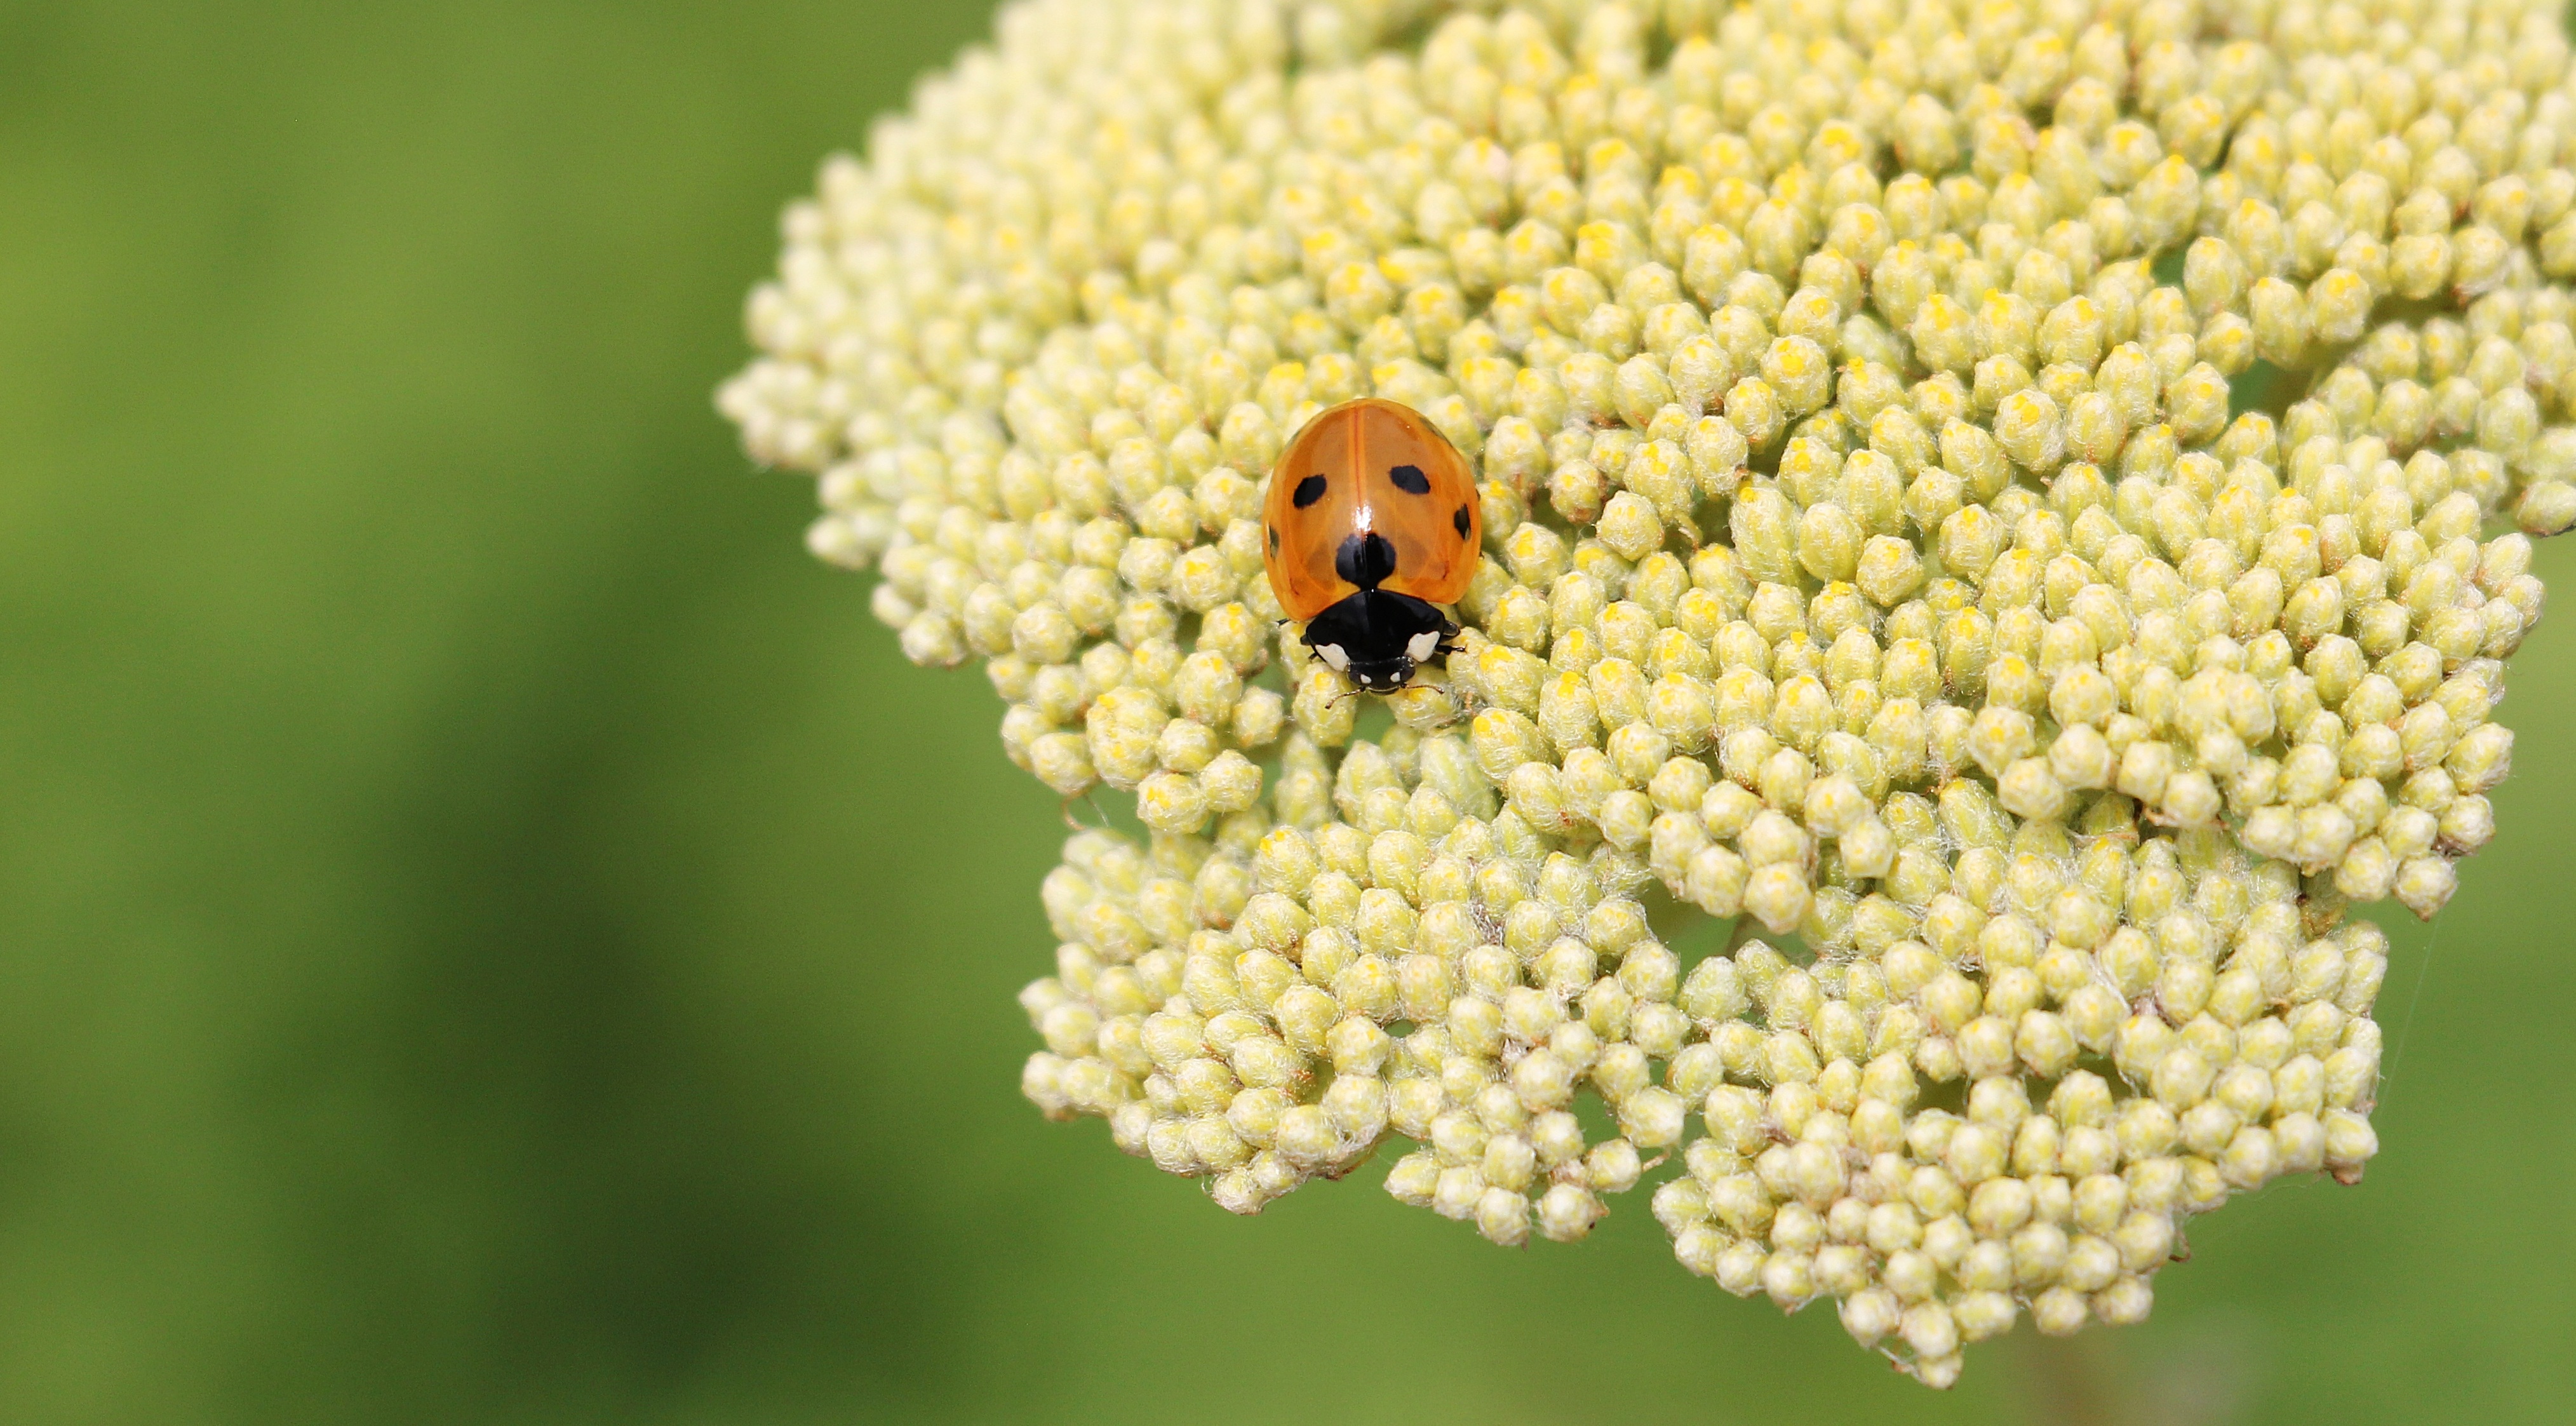
nature, plant, photography, flower, animal, pollen, spring, green, produce, insect, ladybug, botany, yellow, flora, fauna, ladybird, invertebrate, yellow flower, close up, background, shrub, bee, beetle, wildlife photography, points, composites, macro photography, flowering plant, honey bee, animal recording, fernleaf, lucky ladybug, yellow plant, land plant